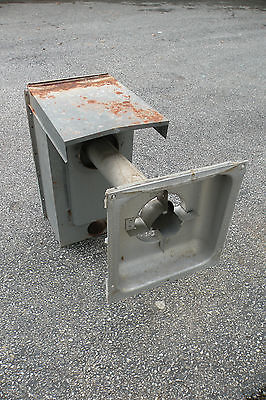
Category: cabinet